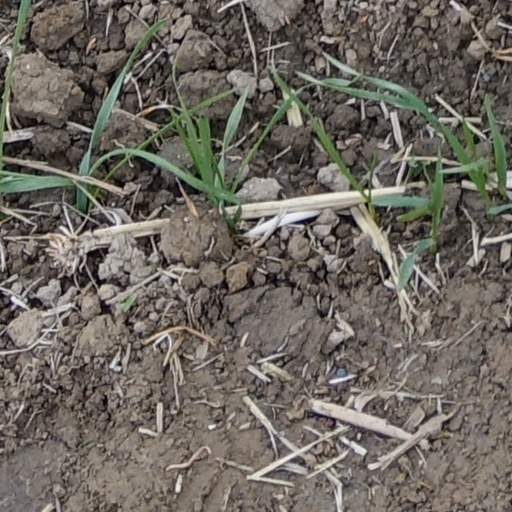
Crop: wheat